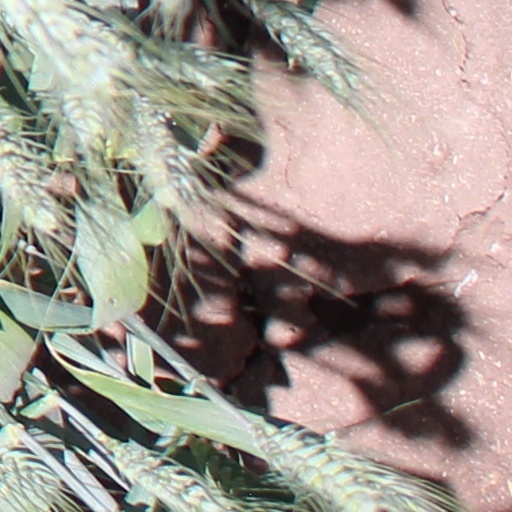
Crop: wheat